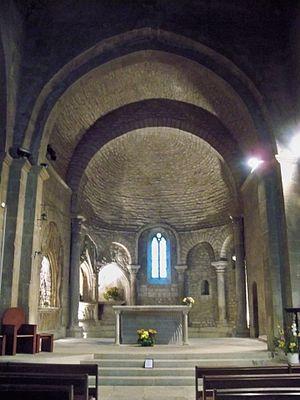
Autel central de la Cathédrale Notre-Dame-de-Nazareth de Vaison la Romaine, Vaucluse, France
À partir de la fin Vᵉ siècle, l'avènement de la dynastie mérovingienne a entraîné en Gaule des changements importants dans le domaine des arts. L'art antique littéraire classique qui y était encore vivant au Vᵉ siècle grâce aux écoles de grammairiens et de rhéteurs va lentement se transformer au VIᵉ siècle par le développement d'une culture chrétienne grâce à l'action des évêques et des monastères. La même transition va se produire pour les autres arts.